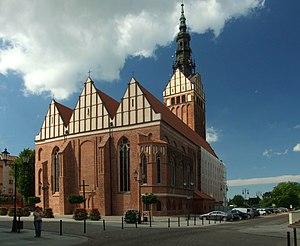
Le diocèse d'Elbląg est un diocèse catholique de Pologne de la province ecclésiastique de Warmie dont le siège est situé à Elbląg, dans la voïvodie de Varmie-Mazurie. L'évêque actuel est Jacek Jezierski, depuis 2014.
Le gothique de brique est un style d´architecture gothique du Nord de l´Europe, et plus particulièrement du Nord de l'Allemagne et des régions autour de la mer Baltique. Il s'est surtout répandu dans les villes culturellement allemandes de l'ancienne Ligue Hanséatique à partir du XIIIᵉ siècle, puis bien au-delà par influence. Les bâtiments sont essentiellement constitués de briques et le style de la décoration s'est adapté aux possibilités et aux limites de ce matériau, conférant à cette architecture une identité bien particulière.